Get Real (film)

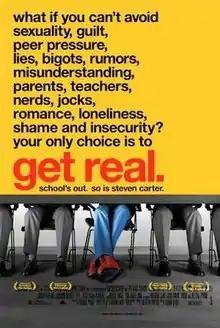
Theatrical release poster

Get Real is a 1998 British romantic comedy-drama film directed by Simon Shore, based on the play "What's Wrong with Angry?" by screenwriter Patrick Wilde. The plot centres around the coming of age of a gay teen while growing up in rural Britain during the Cool Britannia era of the late 1990s. The film was shot and set in and around Basingstoke, England. "Get Real" has since become a cult classic among fans of gay cinema.